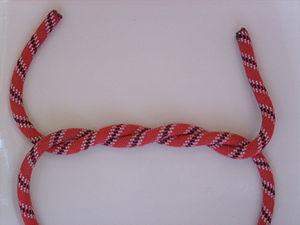
Le nœud double, ou nœud entier, ou "nœud plein" est un nœud d'arrêt augmentant brutalement le diamètre de la corde.